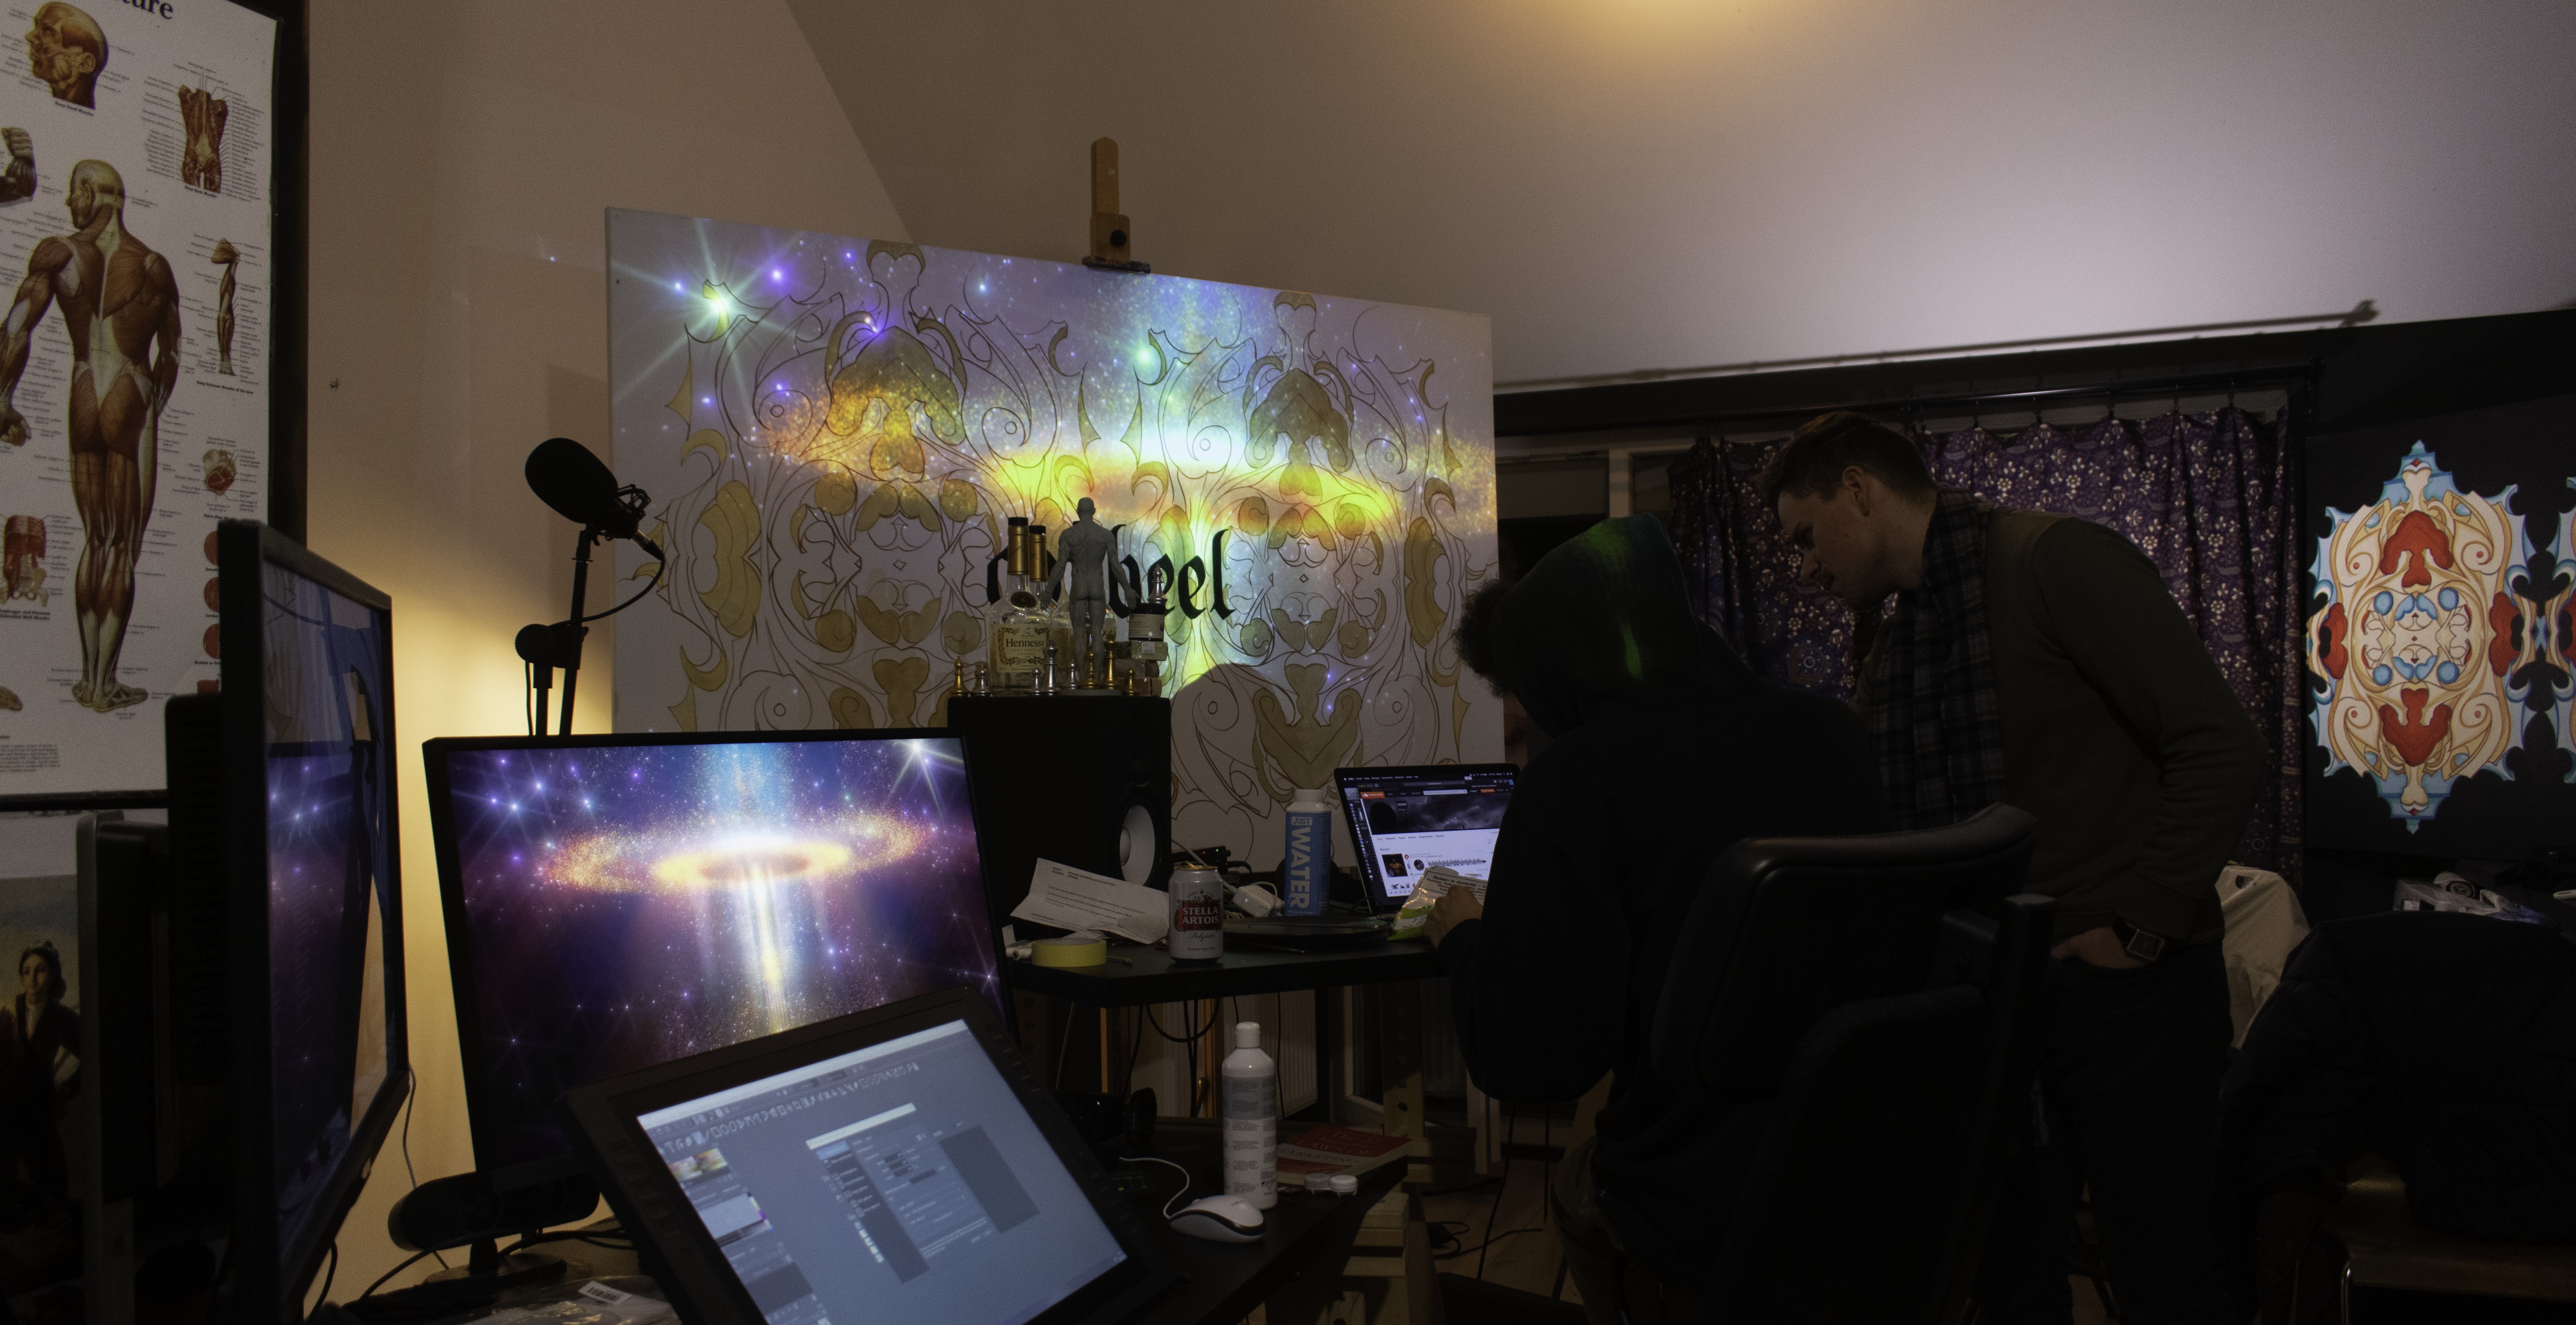
Brecht, Corbeel, illustration, art, work, photography, outside, inside, light, composition, national, nature, color, colour, design, popular, tree, france, belgium, germany, italy, brussels, Brecht Corbeel, decoration, props, concept art, photobashing, reference, blog, people, panda, lighting, purple, room, night, visual arts, furniture, interior design, house, multimedia